Billy Hughes

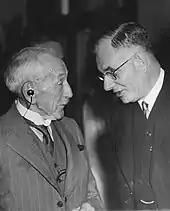
Photograph of Hughes conversing with John Curtin in 1945, wearing his hearing aid and with the apparatus bulging under his jacket

In February 1944, the parliamentary UAP voted to withdraw its members from the Advisory War Council. Hughes and Menzies resigned, but Percy Spender chose to remain on the council and was expelled from the UAP. A few months later, Hughes rejoined the War Council at the personal invitation of John Curtin. He was expelled from the UAP on 14 April 1944, and replaced as deputy leader by Eric Harrison. Hughes and Spender sat as an independents until 13 September 1945, when they joined the new Liberal Party of Australia that had been founded earlier in the year. By that point the War Council had been abolished.